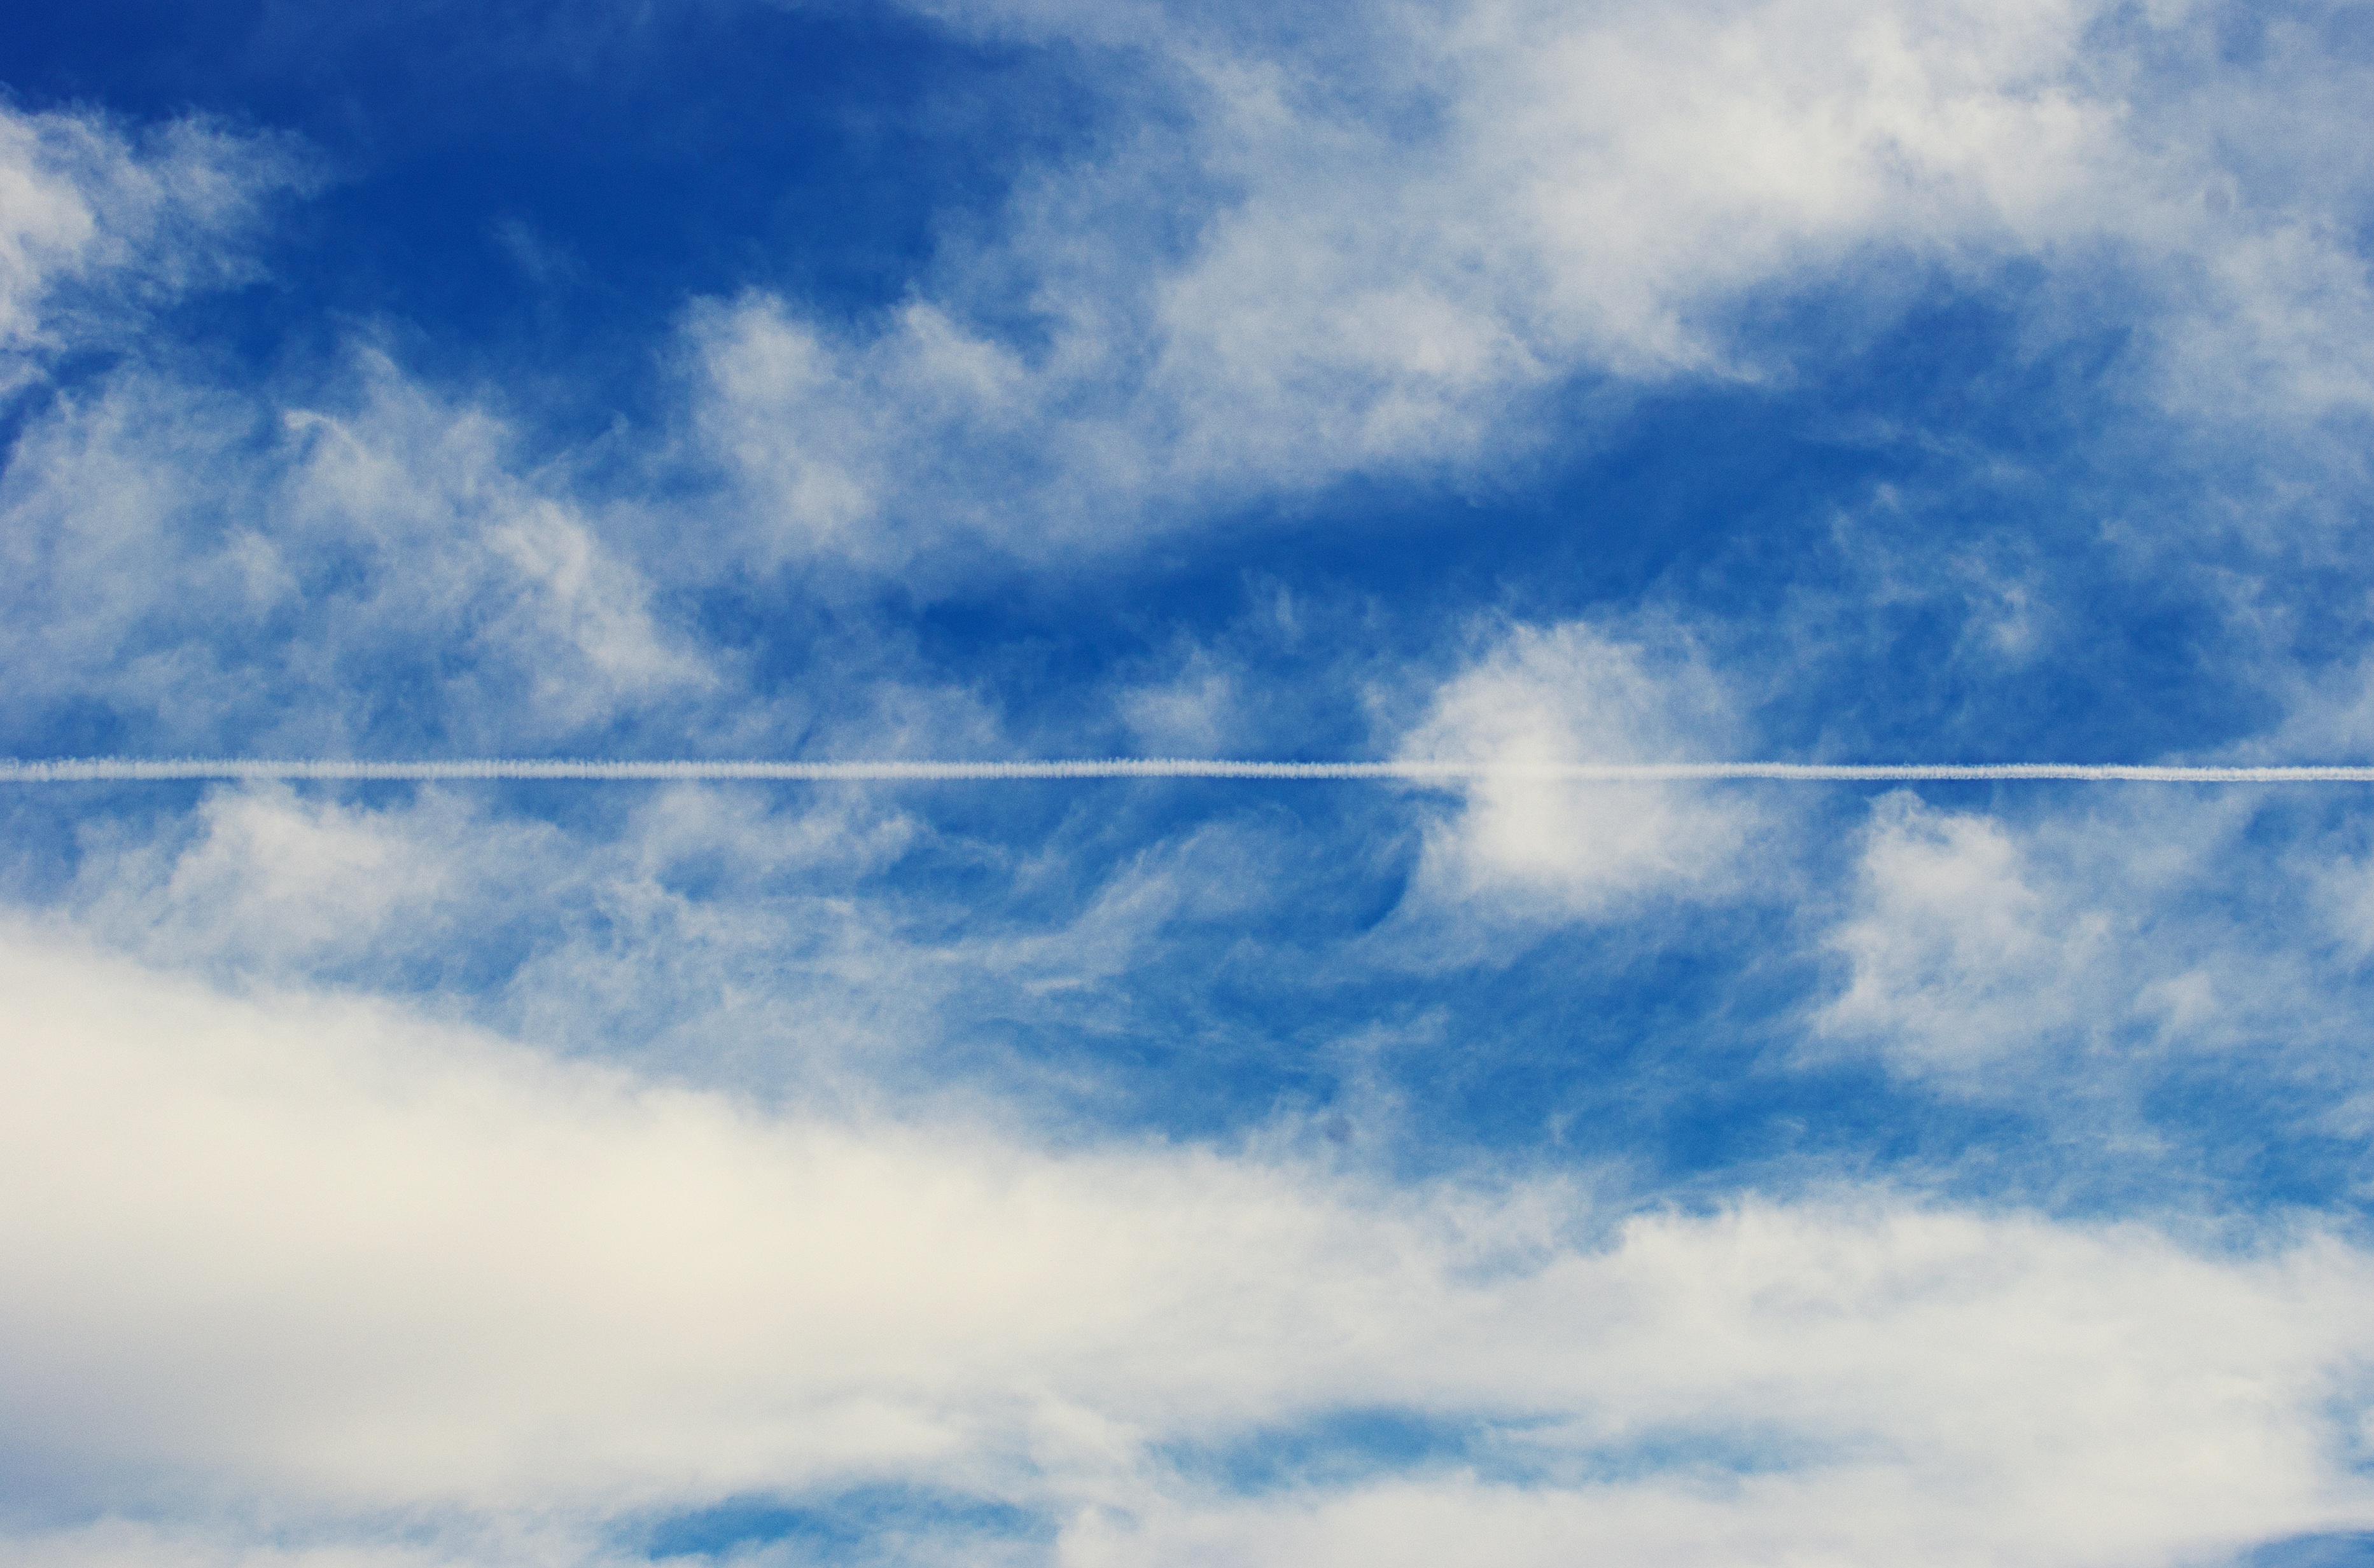
horizon, cloud, sky, trail, sunlight, atmosphere, daytime, cumulus, blue, jetstream, vapour trail, meteorological phenomenon, atmospheric phenomenon, atmosphere of earth